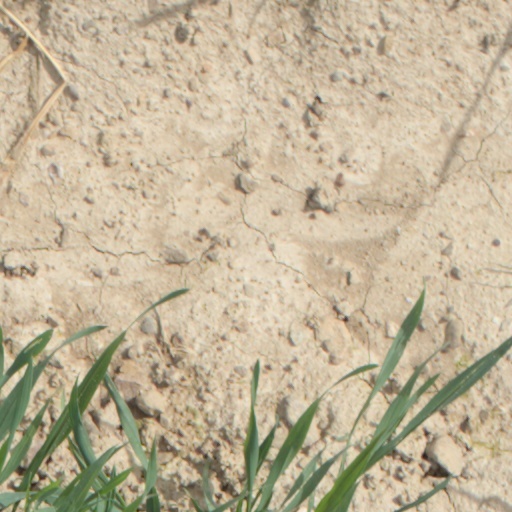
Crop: wheat